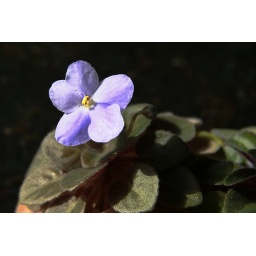
Just sitting in the sun on my kitchen table...enjoying the light!